Mara Carfagna

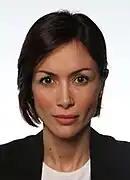
Carfagna as Member of the Chamber of Deputies in 2013

In 2010 during political debate for the International Women's Day celebration Carfagna made a political "gaffe", claiming that women gained the right to vote in Italy in 1960 (while they did in 1946) and that the law that rules intrahousehold relationship was reformed in 1970 (while it was in 1975). In the 2010 Campania regional election Carfagna had a record result of 55,695 preferences. In 2011, Carfagna proposed a law, which was passed, that provided quotas for women on the boards of companies, which has allowed to involve a larger number of women in the Italian economic system. It approved funding for childcare facilities and in support of motherhood and family that made it possible to increase by a few percentage points the availability of places for working mothers. That same year Carfagna also supported a bill against homophobia, in which homophobia was considered as an aggravating circumstance in bullying events. This bill was then rejected by the People of Freedom majority in the Parliament, causing Carfagna's disappointment.